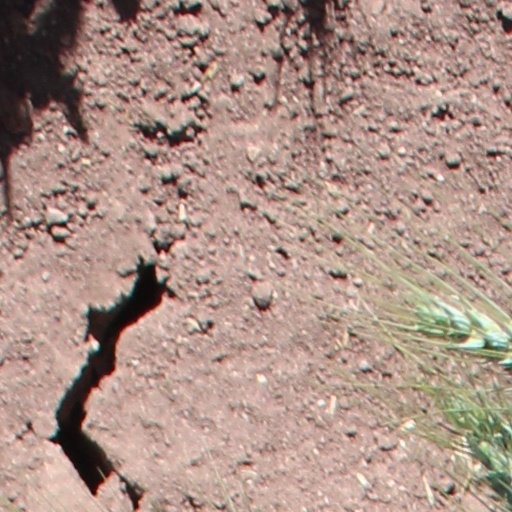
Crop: wheat